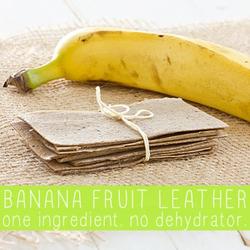
Label: Banana